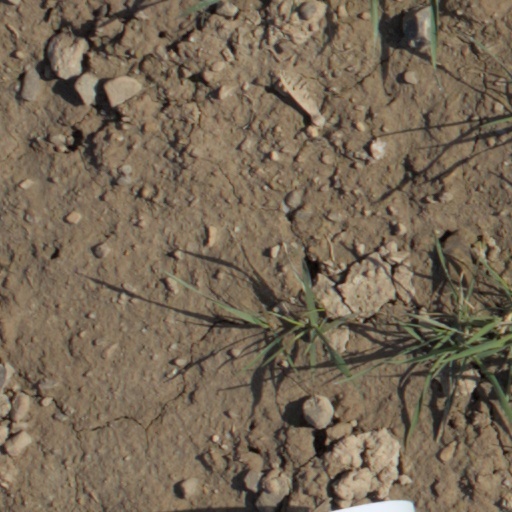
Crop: wheat